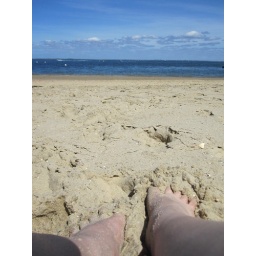
feet in the sand at the Arcachon's beach